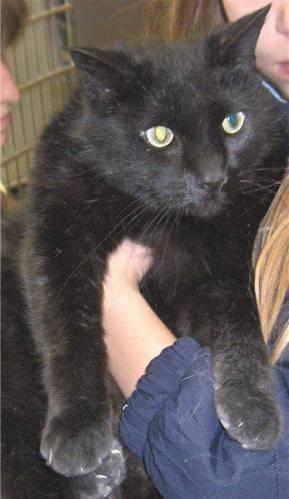
cat